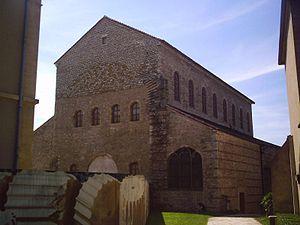
Cet article répertorie certaines des plus anciennes églises du monde. Dans la plupart des cas, les bâtiments listés ici ont été reconstruits en plusieurs fois et seulement des fragments de l'édifice original ont survécu. Ces églises subsistantes, c'est-à-dire pas réduites à leur existence archéologique ou à l'état de ruines, ont abrité les premières communautés chrétiennes de l'Antiquité. Les dates sont approximatives et correspondent aux premières célébrations de messes connues. Selon l'Encyclopédie catholique, la célébration de la Cène, à Jérusalem, a été la « première église chrétienne », au sens étymologique du terme. Cet article ne recense que les édifices au sens d'églises avec un é minuscule.